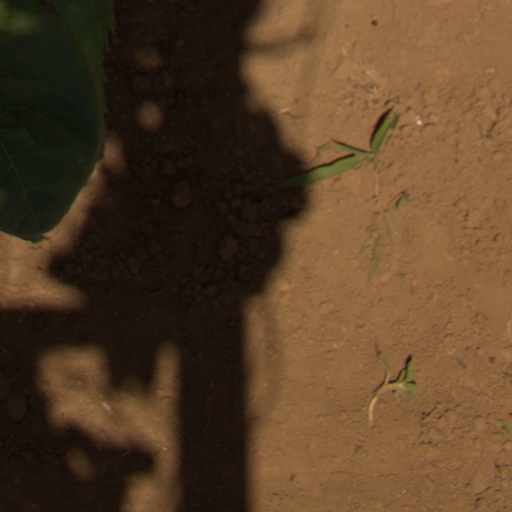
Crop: Jerusalem artichoke